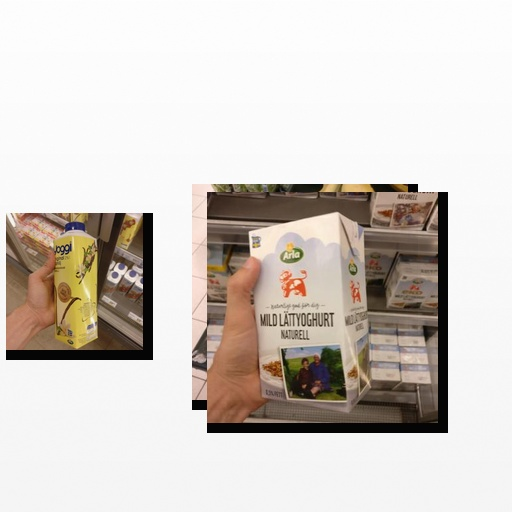
Food items: vanilla_yoghurt, natural_low_fat_yogurt, banana